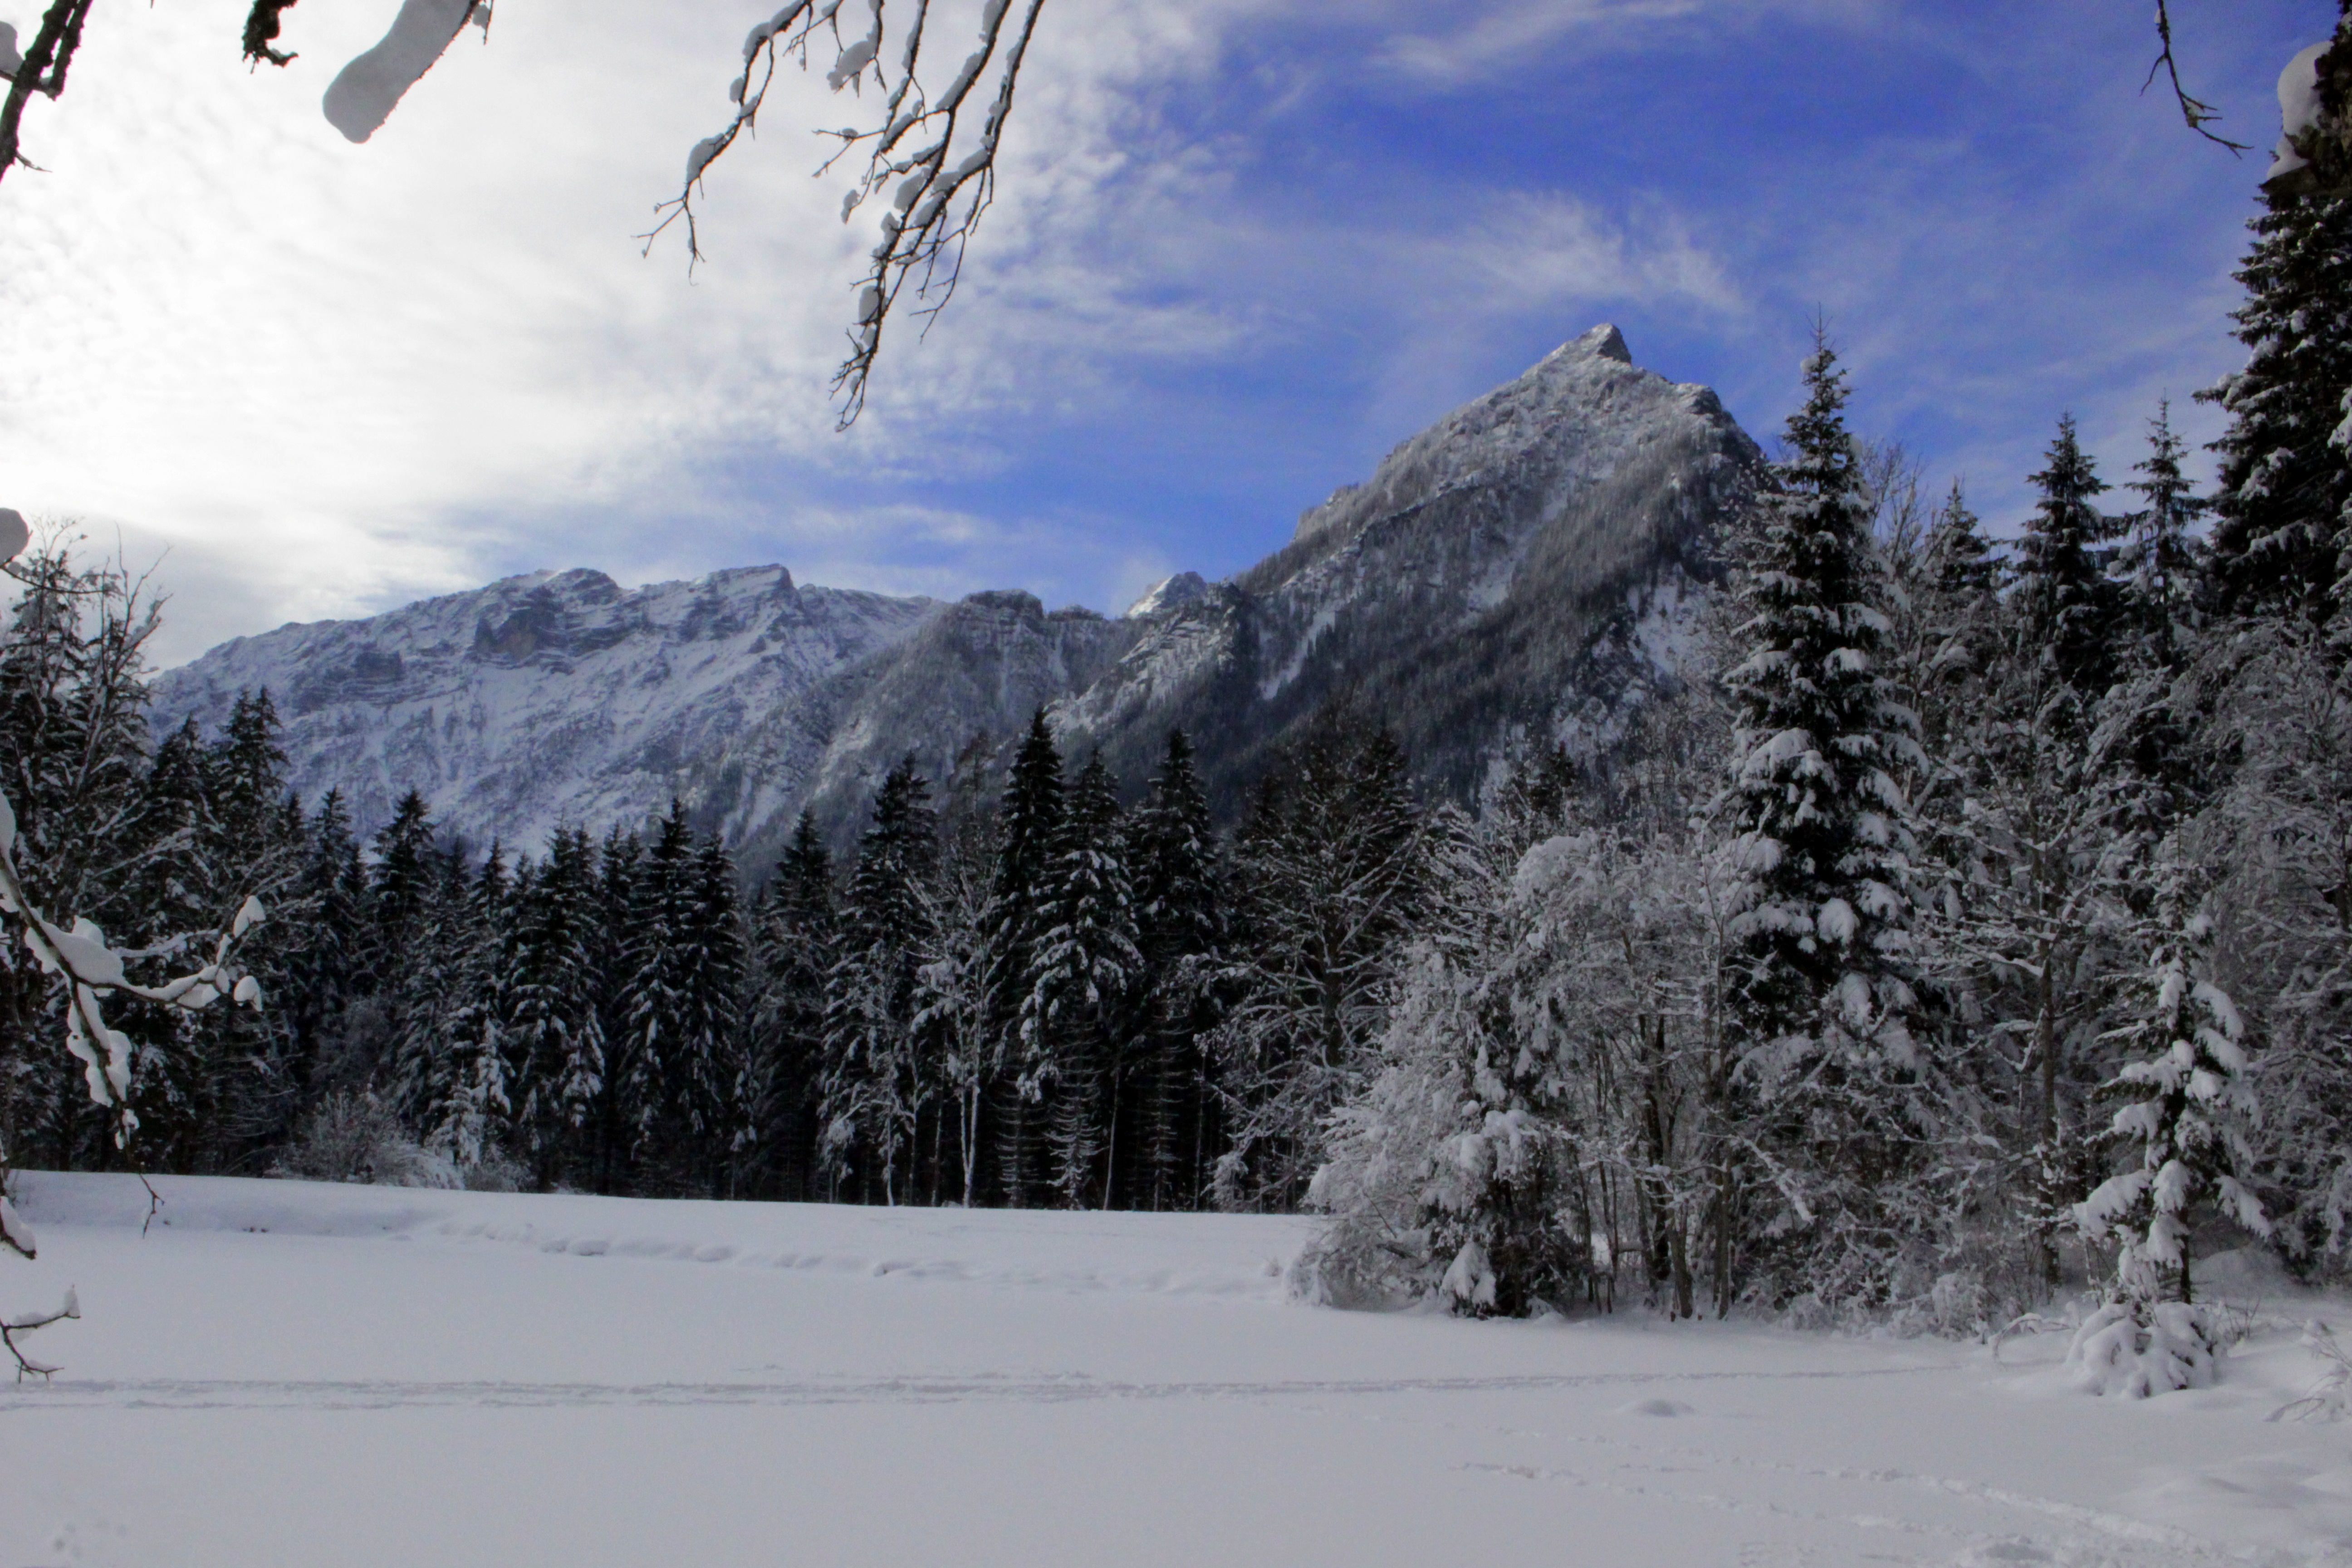
landscape, tree, nature, forest, wilderness, mountain, snow, cold, winter, cloud, plant, sky, white, frost, mountain range, ice, hike, snowy, alpine, rest, terrain, fir, national park, ridge, conifer, trees, massif, relaxation, mountains, alps, beautiful, wintry, winter magic, piste, freezing, pine family, mountainous landforms, glacial landform, geological phenomenon, spruce fir forest, mount scenery